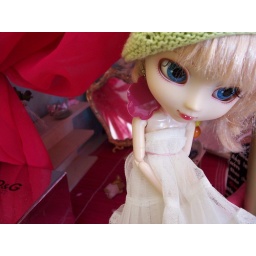
Nanami on the first floor in their house